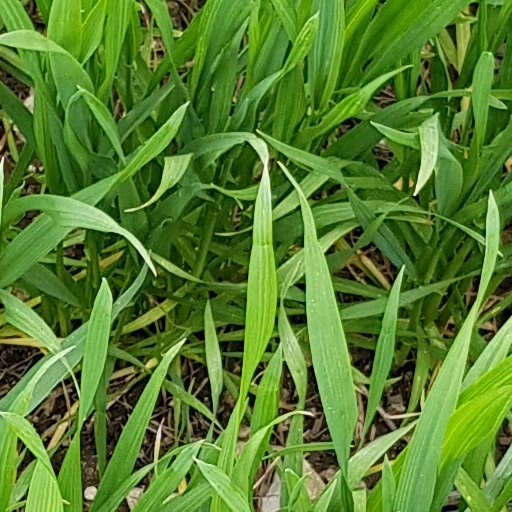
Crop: wheat